Rouse Simmons

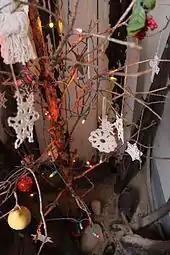
Recovered Christmas tree from the shipwreck

The Schuenemann brothers, Herman and August, had been trading Christmas trees in Chicago since around the start of the 20th century. August died in November 1898 aboard the "S. Thal" – a 52-ton, two-masted schooner – when it sank in a storm near Glencoe, Illinois. His younger brother continued the family business. While many rival traders had sold to wholesalers and local grocers, Schuenemann sold directly to Chicago residents at dockside by Clark Street Bridge. By cutting out the middleman in this way the trees could be sold cheaply while still making a profit. The venture used the slogan "Christmas Tree Ship: My Prices are the Lowest", with electric Christmas lights and a tree atop the main mast. The trees were sold for between 50 cents and $1, but Herman Schuenemann, affectionately known as "Captain Santa", also gave away some of the trees to needy families.